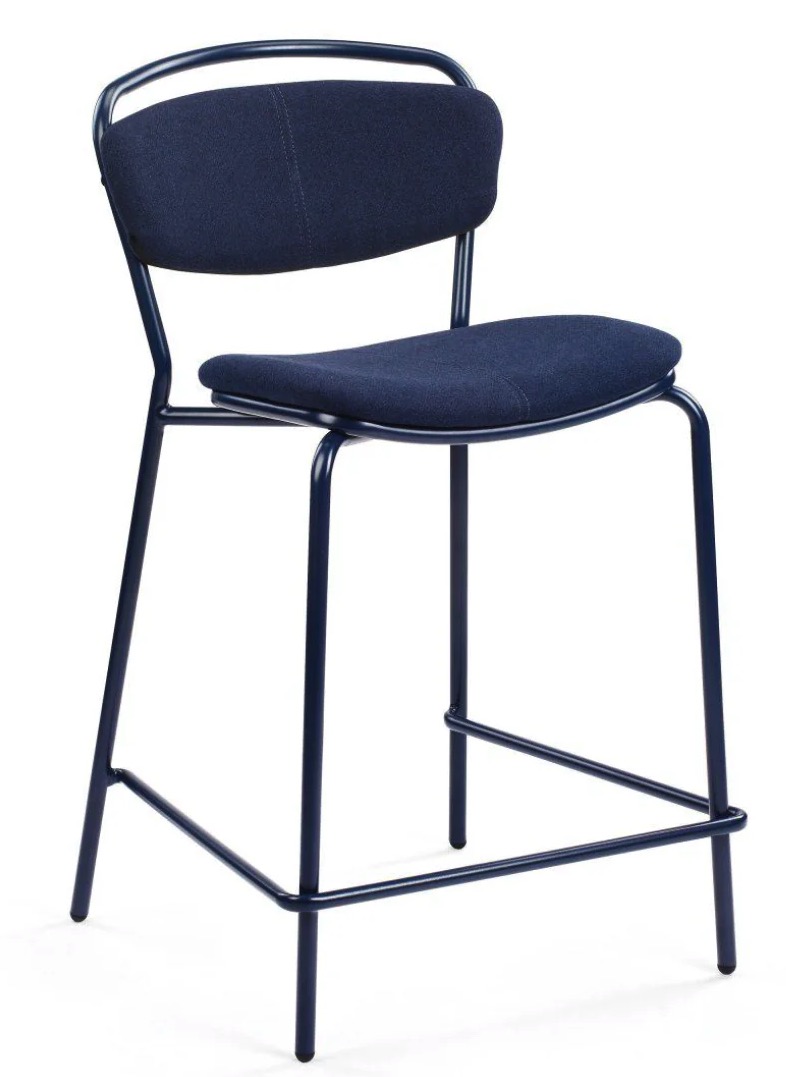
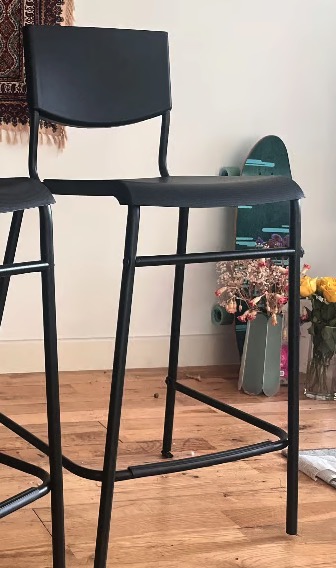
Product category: stool
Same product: no